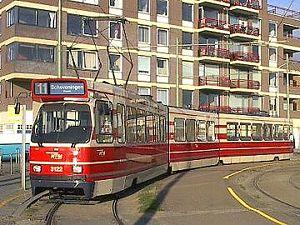
Le Tramway de la Haye est un réseau de tramway dans la ville de La Haye aux Pays-Bas. Il est exploité par HTM Personenvervoer NV en parallèle avec des lignes de bus.
HTM Personenvervoer NV, abrégé HTM, est une entreprise de transport en commun urbain, principalement dans la région urbaine de La Haye, exploitée sous contrôle de la communauté urbaine de La Haye, nommée « Stadsgewest Haaglanden », le service régional étant assuré par Veolia Transport, Arriva et la RET, l'entreprise de transport en commun de la région urbaine de Rotterdam.